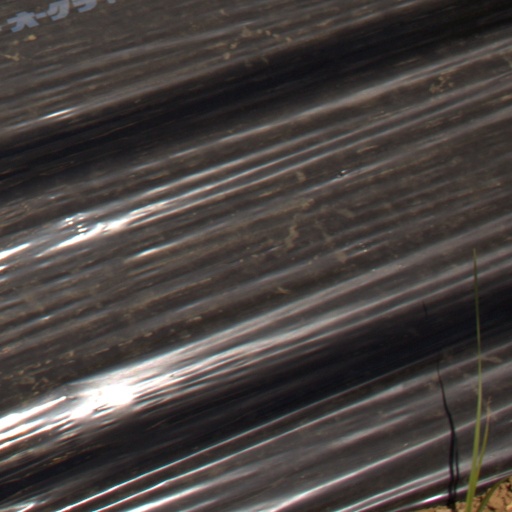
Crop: Jerusalem artichoke